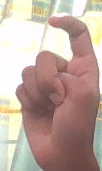
ASL sign: X